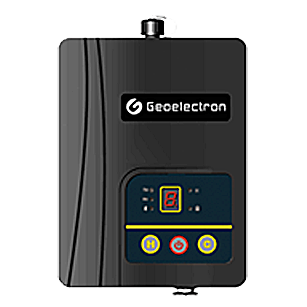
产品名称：UHF数传电台-TRU35
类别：电台
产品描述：概 述TRU35收发一体数传电台，410~470MHz宽频段支持，兼容国内外主流电台协议，支持电台中继功能，支持蓝牙数据传输，一体化成型机身，大尺寸散热片设计，良好的散热表现，安�b方便，使用简单，广泛运用在测量测绘等行业。